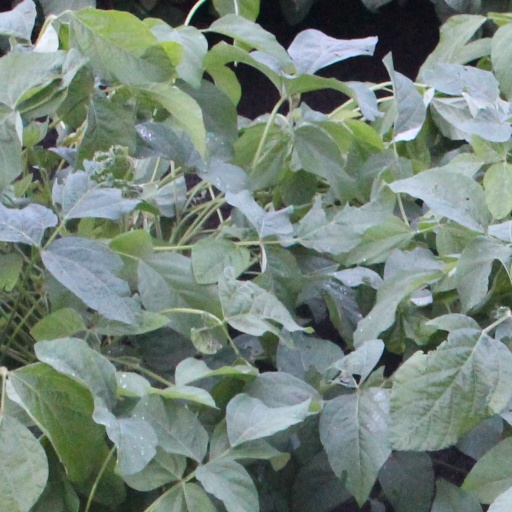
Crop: soybean